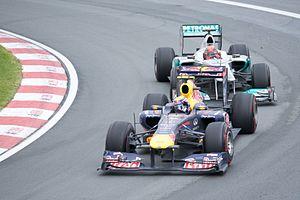
Le Grand Prix automobile du Canada 2011, disputé le 12 juin 2011 sur le circuit Gilles-Villeneuve, à Montréal, est la 846ᵉ épreuve du championnat du monde de Formule 1 courue depuis 1950, la septième manche du championnat 2011 et la quarante-et-unième édition de l'épreuve comptant pour le championnat du monde.